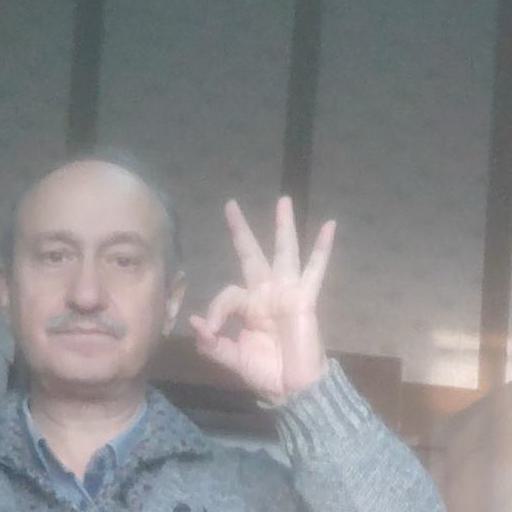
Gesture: ok